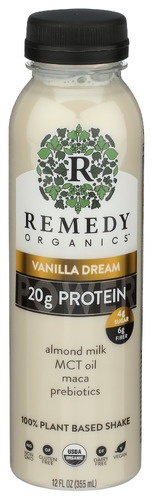
Beverage Vanilla Dream - 12 FO (Case of 6)
Beverage Vanilla Dream Brand: Remedy Organics Individual item price: $4 Item: 336801 , 859539007024
Brand: Remedy Organics
Category: Food, Beverages & Tobacco > Beverages > Non-Dairy Milk > Nut Drinks